Perry White

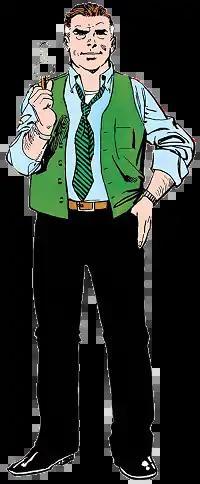
Perry White as depicted in "The World of Metropolis" #1 (August 1988). Art by John Byrne, Dick Giordano, and Tom Ziuko.

Perry White is a fictional character appearing in American comic books published by DC Comics. He is the editor-in-chief of the Metropolis newspaper the "Daily Planet". The character maintains very high ethical and journalistic standards and is an archetypal image of the tough, irascible, but fair-minded boss.